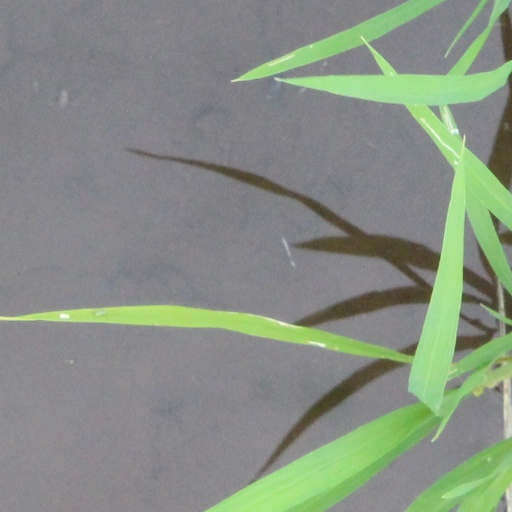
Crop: rice